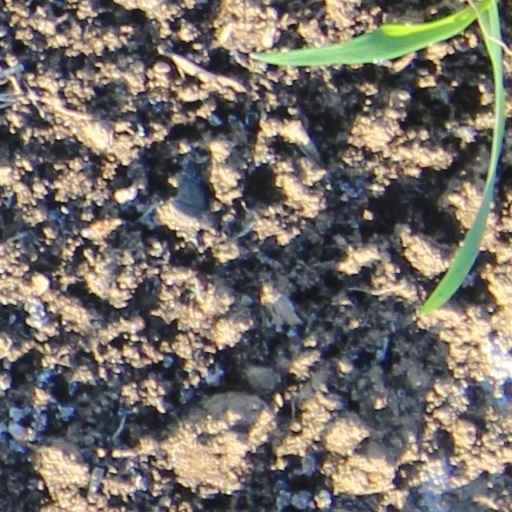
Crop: wheat